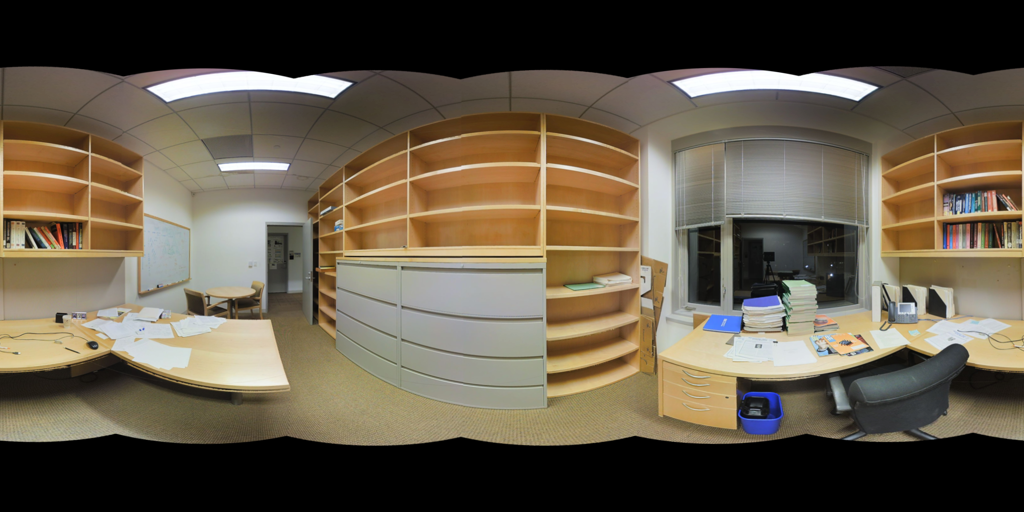
Referred object: the small blue trash can under the desk

Referred object: the blue recycling bin